Early modern human

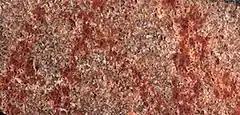
Claimed "oldest known drawing by human hands", discovered in Blombos Cave in South Africa. Estimated to be a 73,000-year-old work of a "Homo sapiens".

Behavioral modernity, involving the development of language, figurative art and early forms of religion (etc.) is taken to have arisen before 40,000 years ago, marking the beginning of the Upper Paleolithic (in African contexts also known as the Later Stone Age).